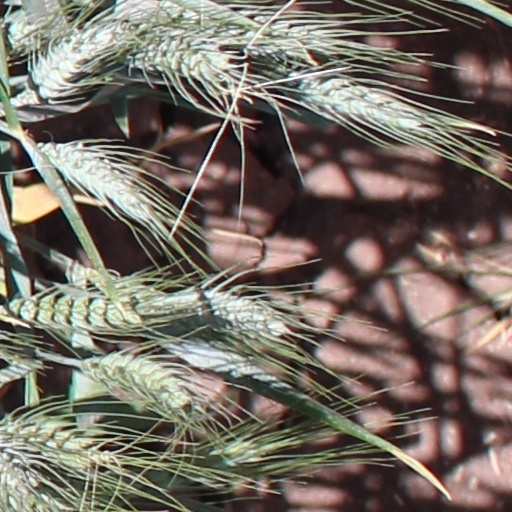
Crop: wheat